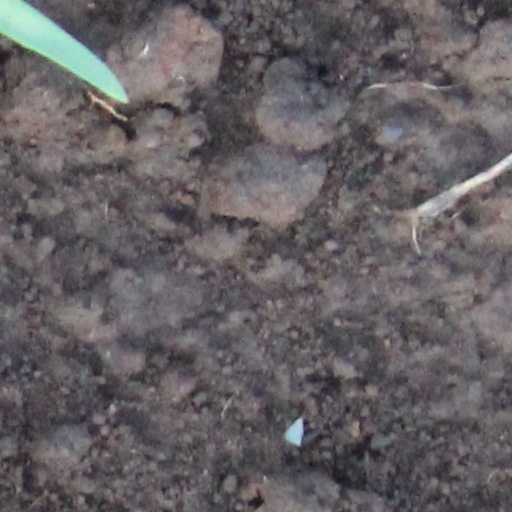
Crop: wheat